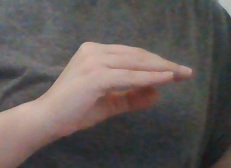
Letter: jeem